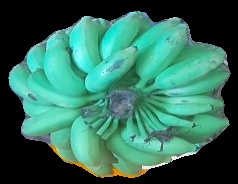
Variety: elakki-bale
Grade: grade2